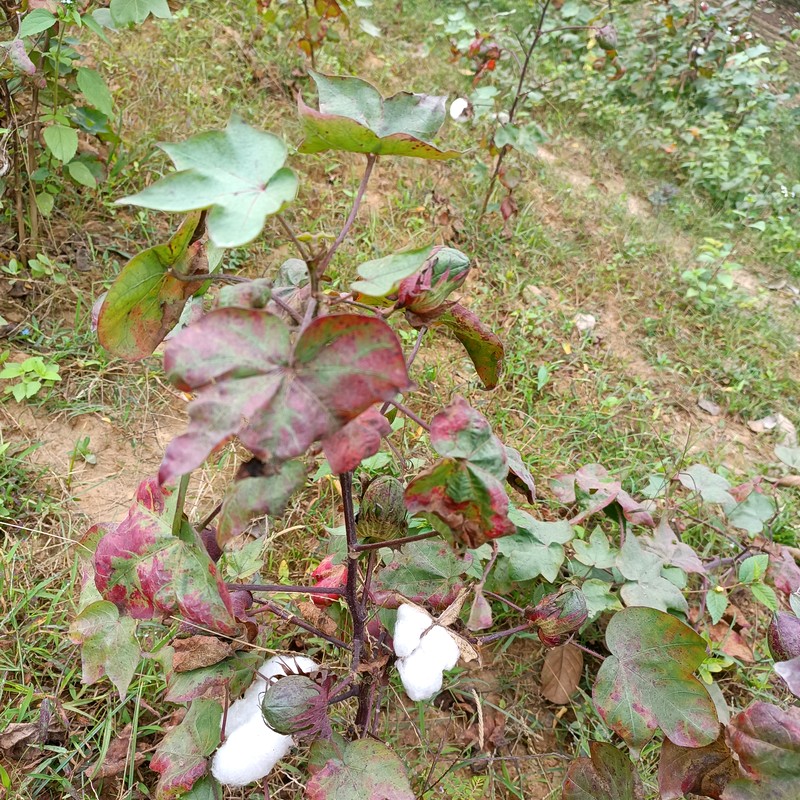
Label: Leaf Redding